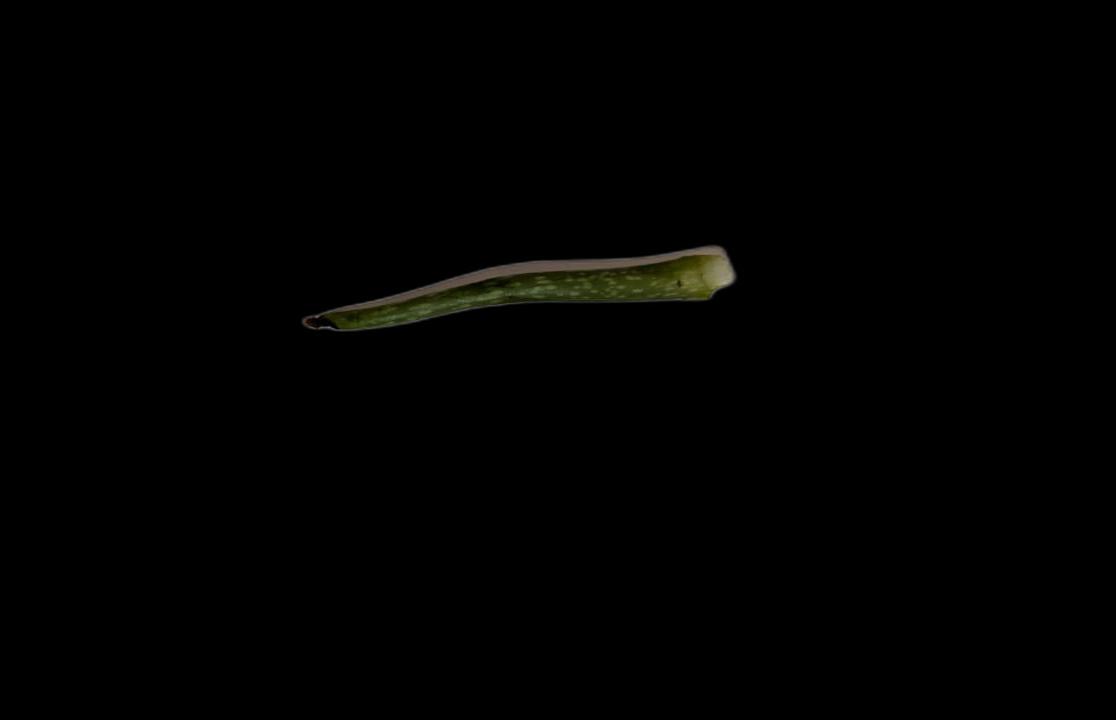
Plant: Aloe Vera